Sayako Kuroda

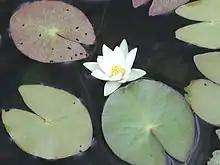
Pygmy waterlily, "Nymphaea tetragona", designated imperial personal emblem of Sayako

Princess Sayako was born on 18 April 1969 at the Imperial Household Agency Hospital in Tokyo Imperial Palace, Tokyo. Her mother, Empress Emerita Michiko, is an alumna of the University of the Sacred Heart and a convert to Shinto from Roman Catholicism. She first attended Kakinokizaka Kindergarten in 1973, and then Gakushuin school for her primary, junior high, high school and university education, graduated in 1992. Later in the year, she was accepted as research associate at the Yamashina Institute for Ornithology, where she specialized in the study of kingfishers. In 1998, she was appointed researcher at the same institute.